Govind Kumar Singh

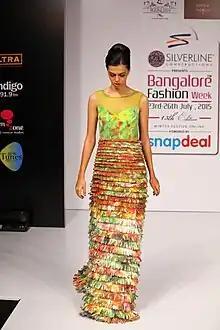

Govind Kumar Singh is an Indian fashion designer. He has appeared in two series of "Let's Design", a television reality show, on Zoom and won the 2011 series.